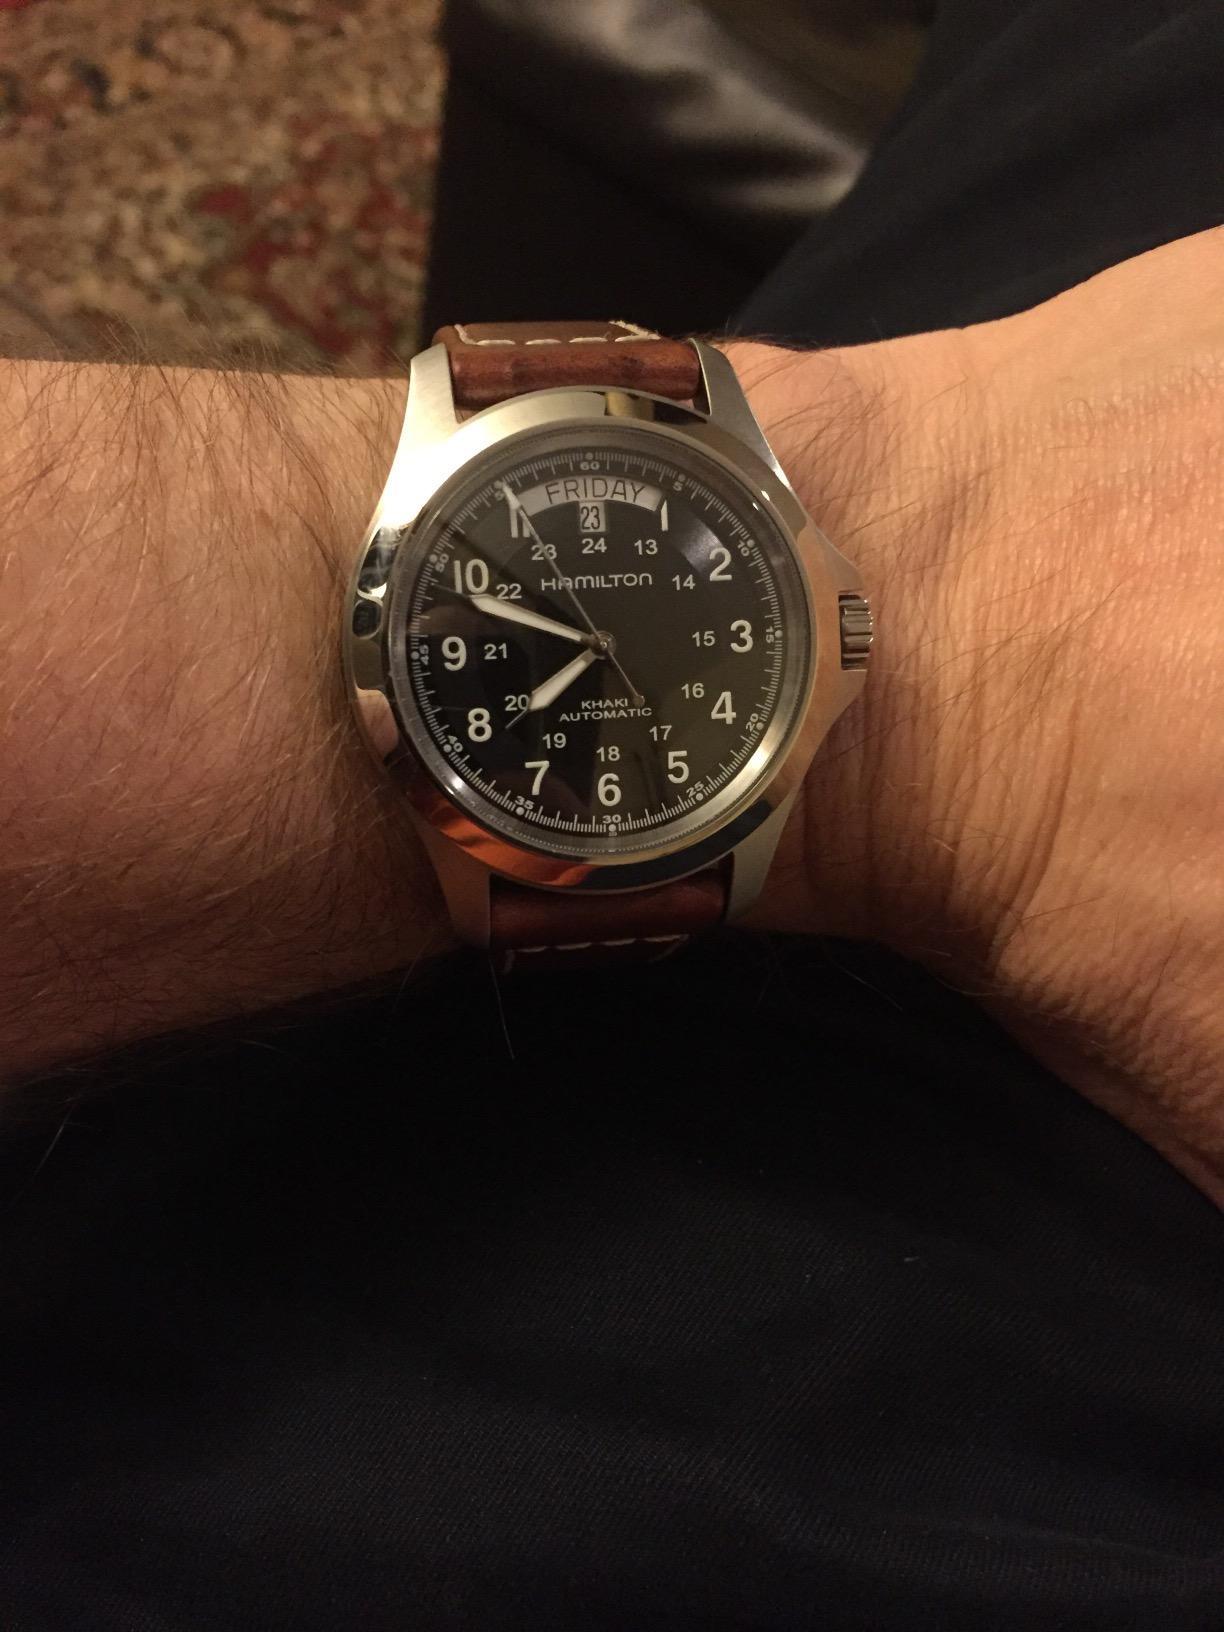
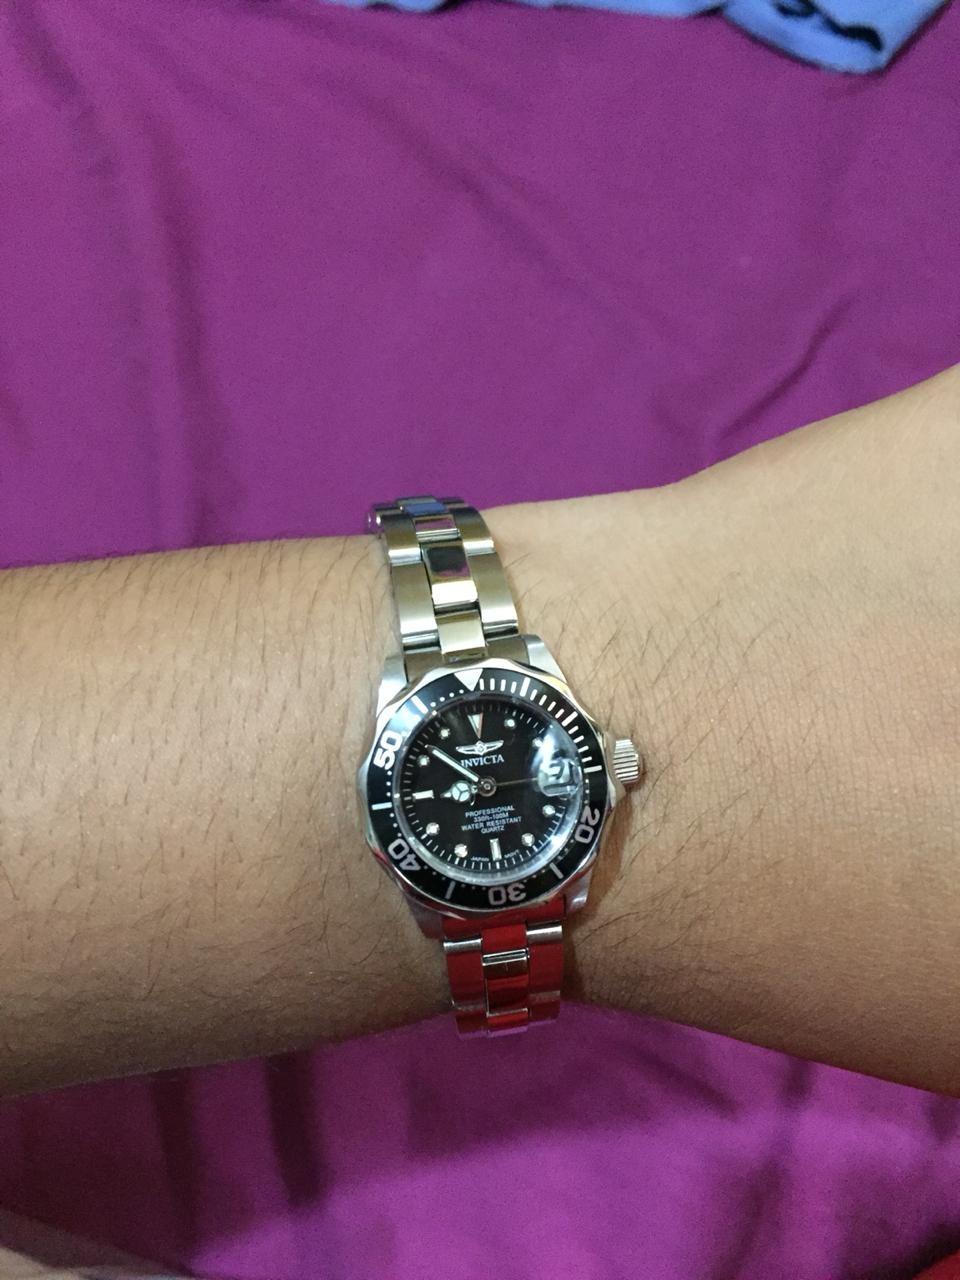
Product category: accessories_watch
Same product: no